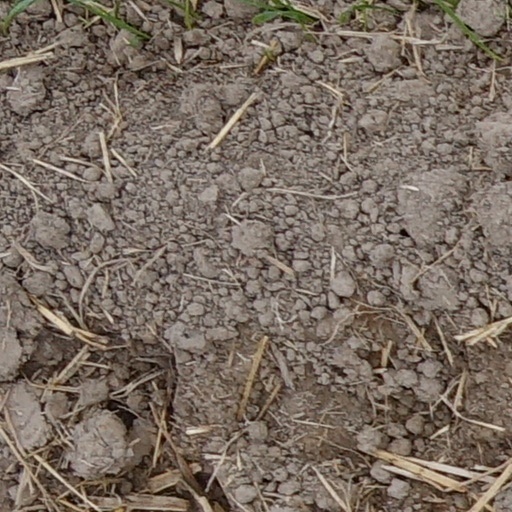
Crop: wheat